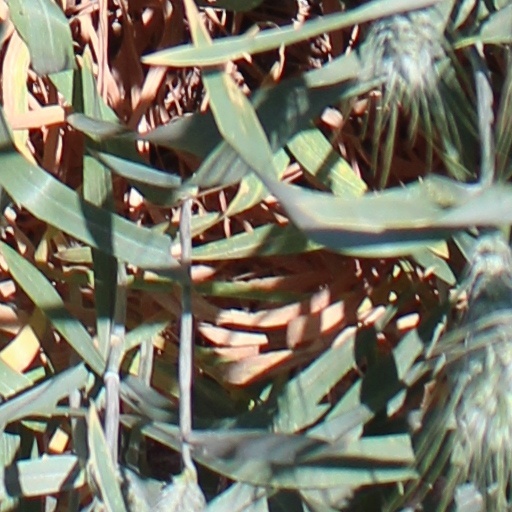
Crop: wheat